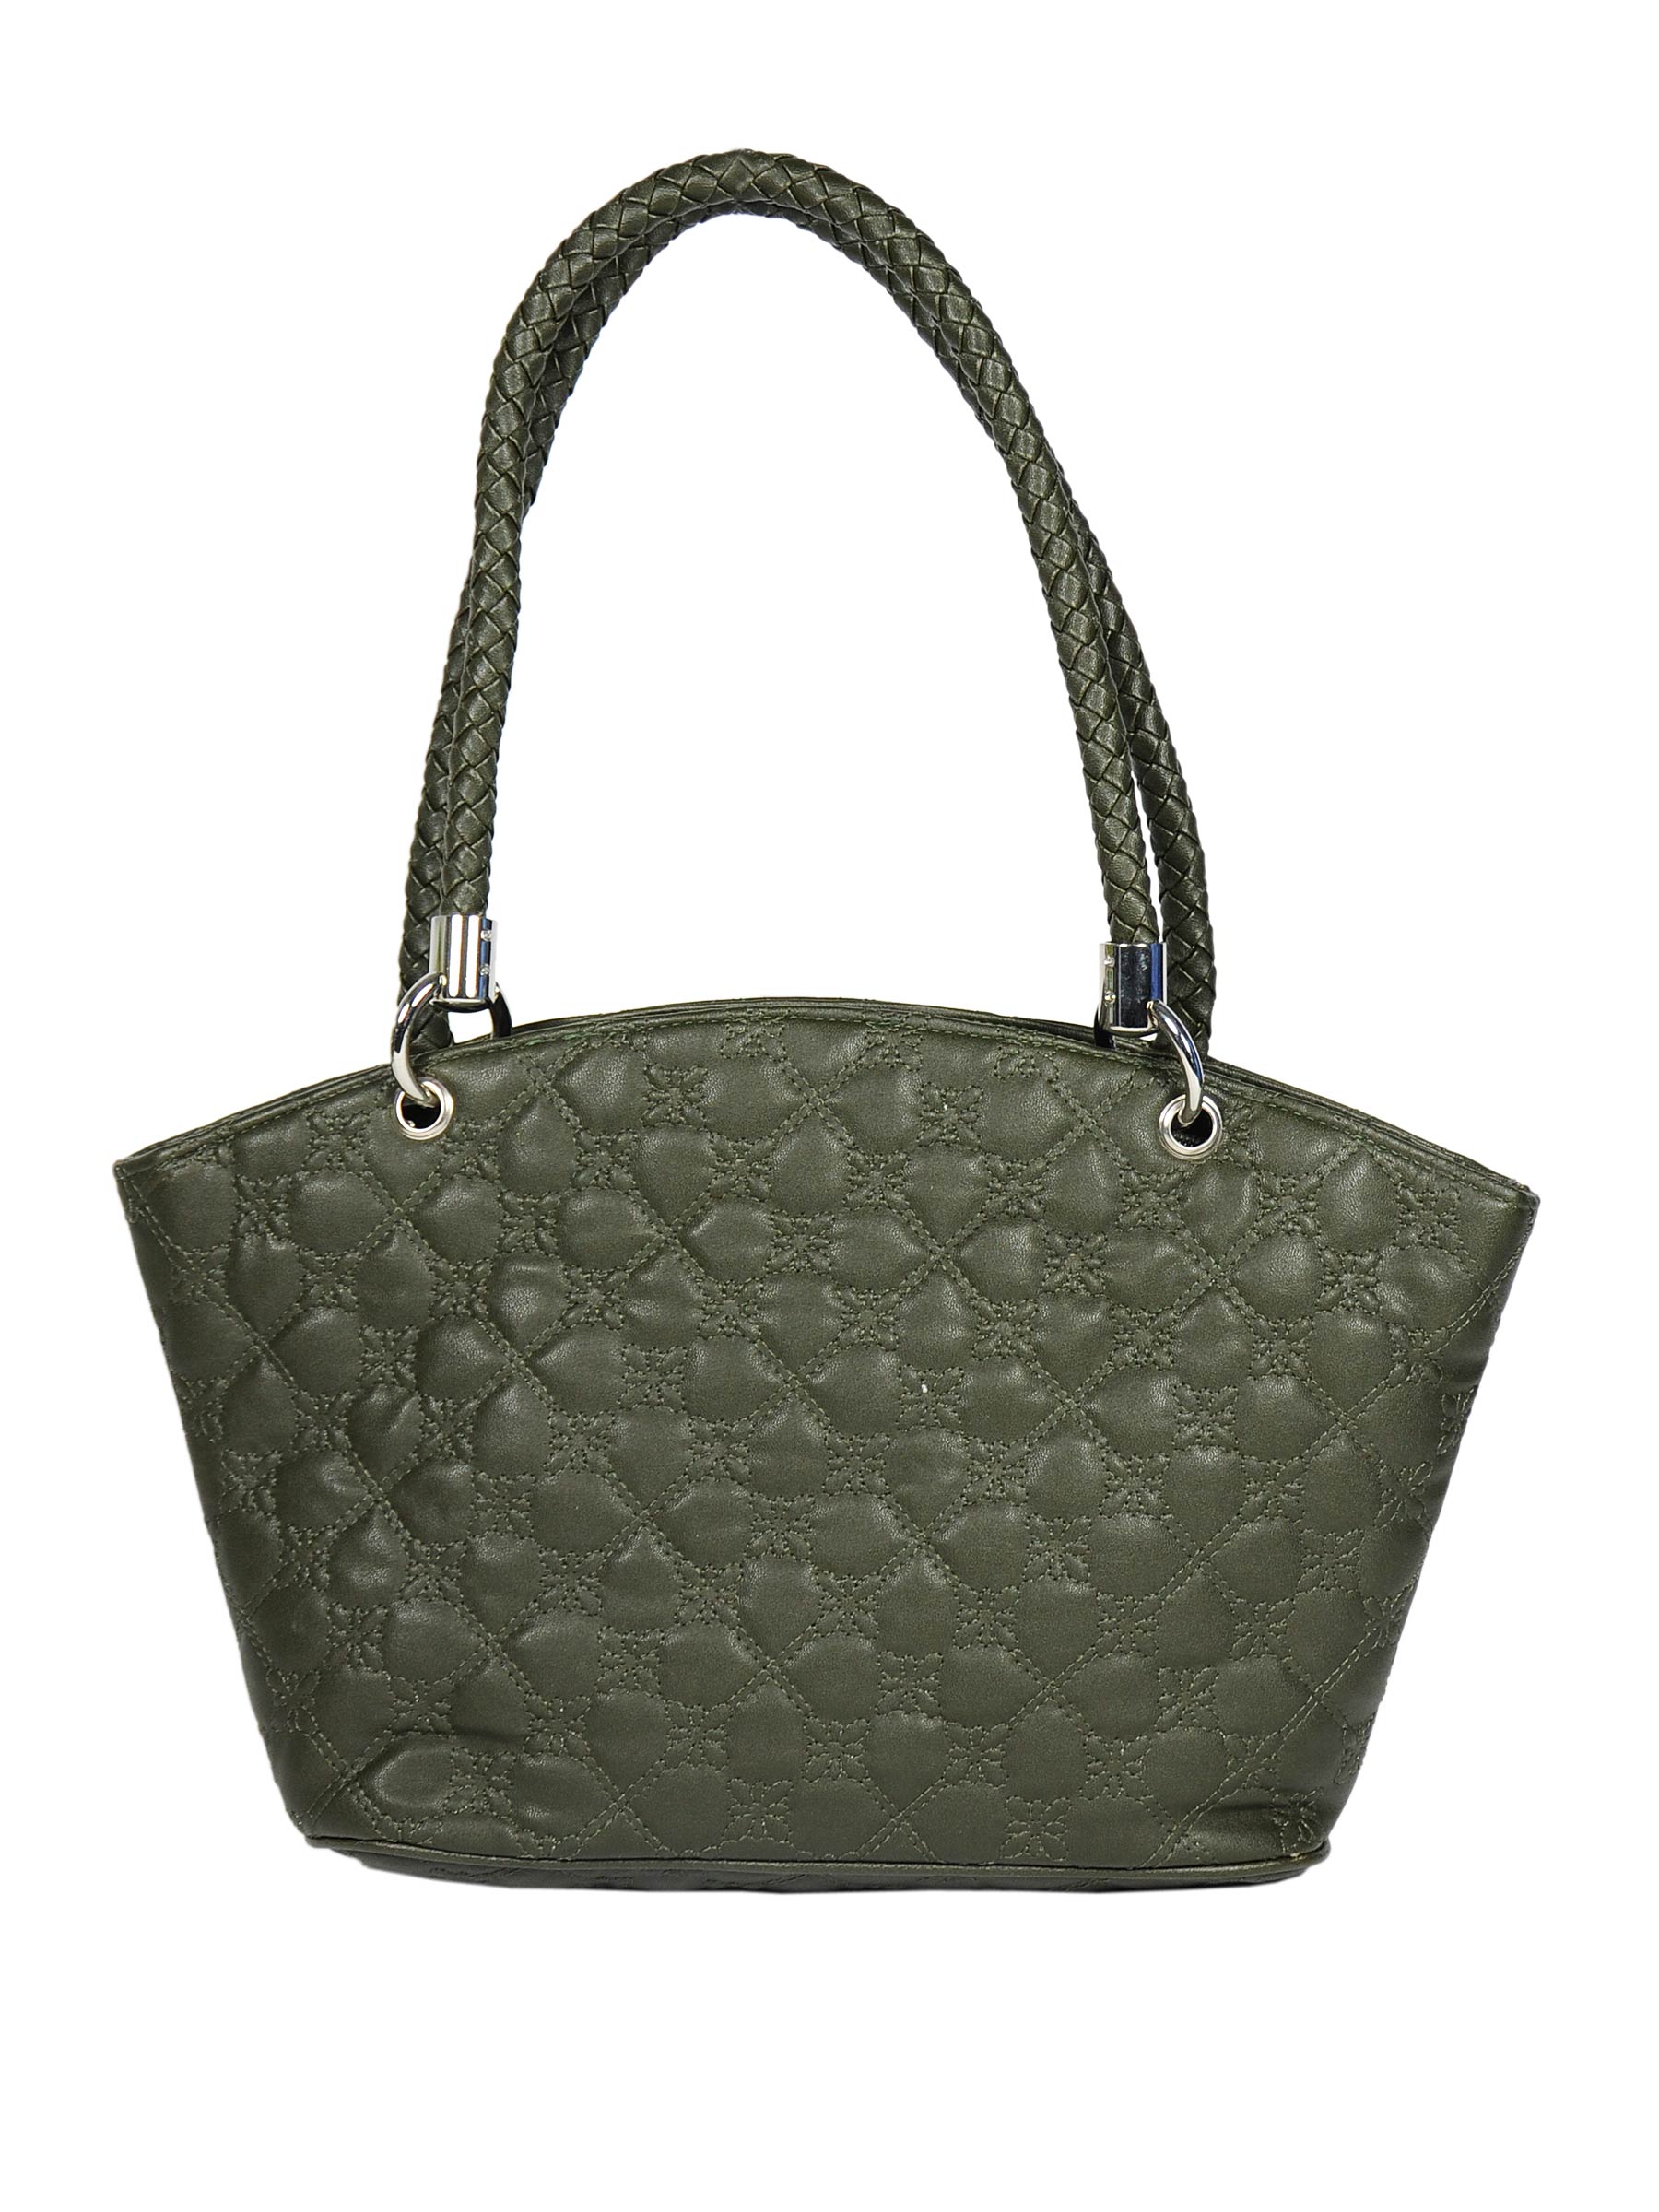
Murcia Women Hths Green Handbags
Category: Accessories / Bags / Handbags
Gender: Women
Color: Green
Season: Winter 2015
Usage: Casual